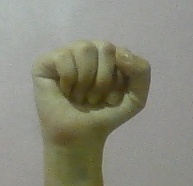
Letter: saad